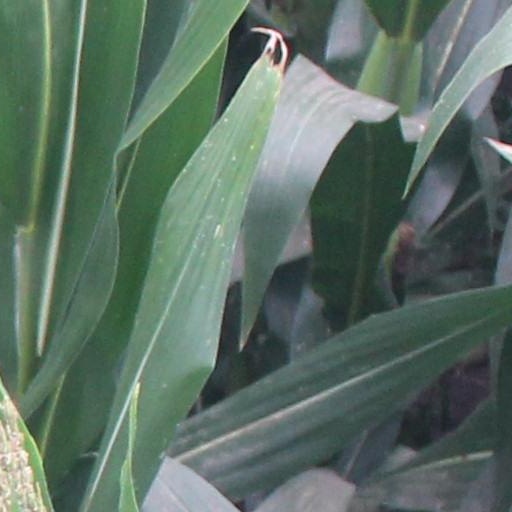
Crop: maize; corn